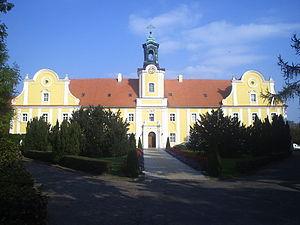
Pour être reconnu monument historique de Pologne, un site doit être déclaré comme tel par le Président de la République de Pologne. Le terme « monument historique » a été introduit dans la législation polonaise en 1990, et les premiers monuments historiques ont été déclarés par le Président Lech Wałęsa en 1994.